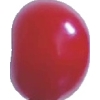
Label: cherry_sour